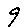
Label: 9